Parliament of Singapore

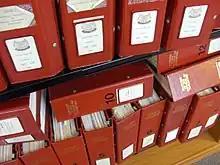
The "Statutes of the Republic of Singapore" (1986–present), which contain legislation enacted by Parliament

The legislative power of Singapore is vested in the Legislature of Singapore, which consists of the president and Parliament. One of the Legislature's major functions is lawmaking. As Singapore is an independent and sovereign republic, Parliament has plenary power to pass laws regulating the rights and liabilities of persons in the country and elsewhere. The power of the Legislature to make laws is exercised by Parliament passing bills and the president assenting to them. The president's role in the exercise of legislative power is nominal. He may address Parliament and may send messages to it, and must assent to most bills, which then become law.